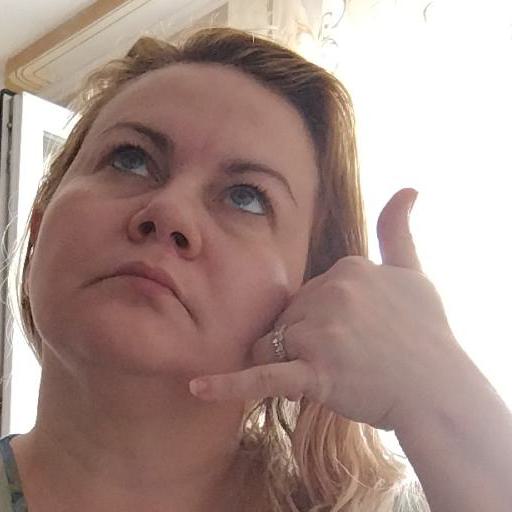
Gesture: call